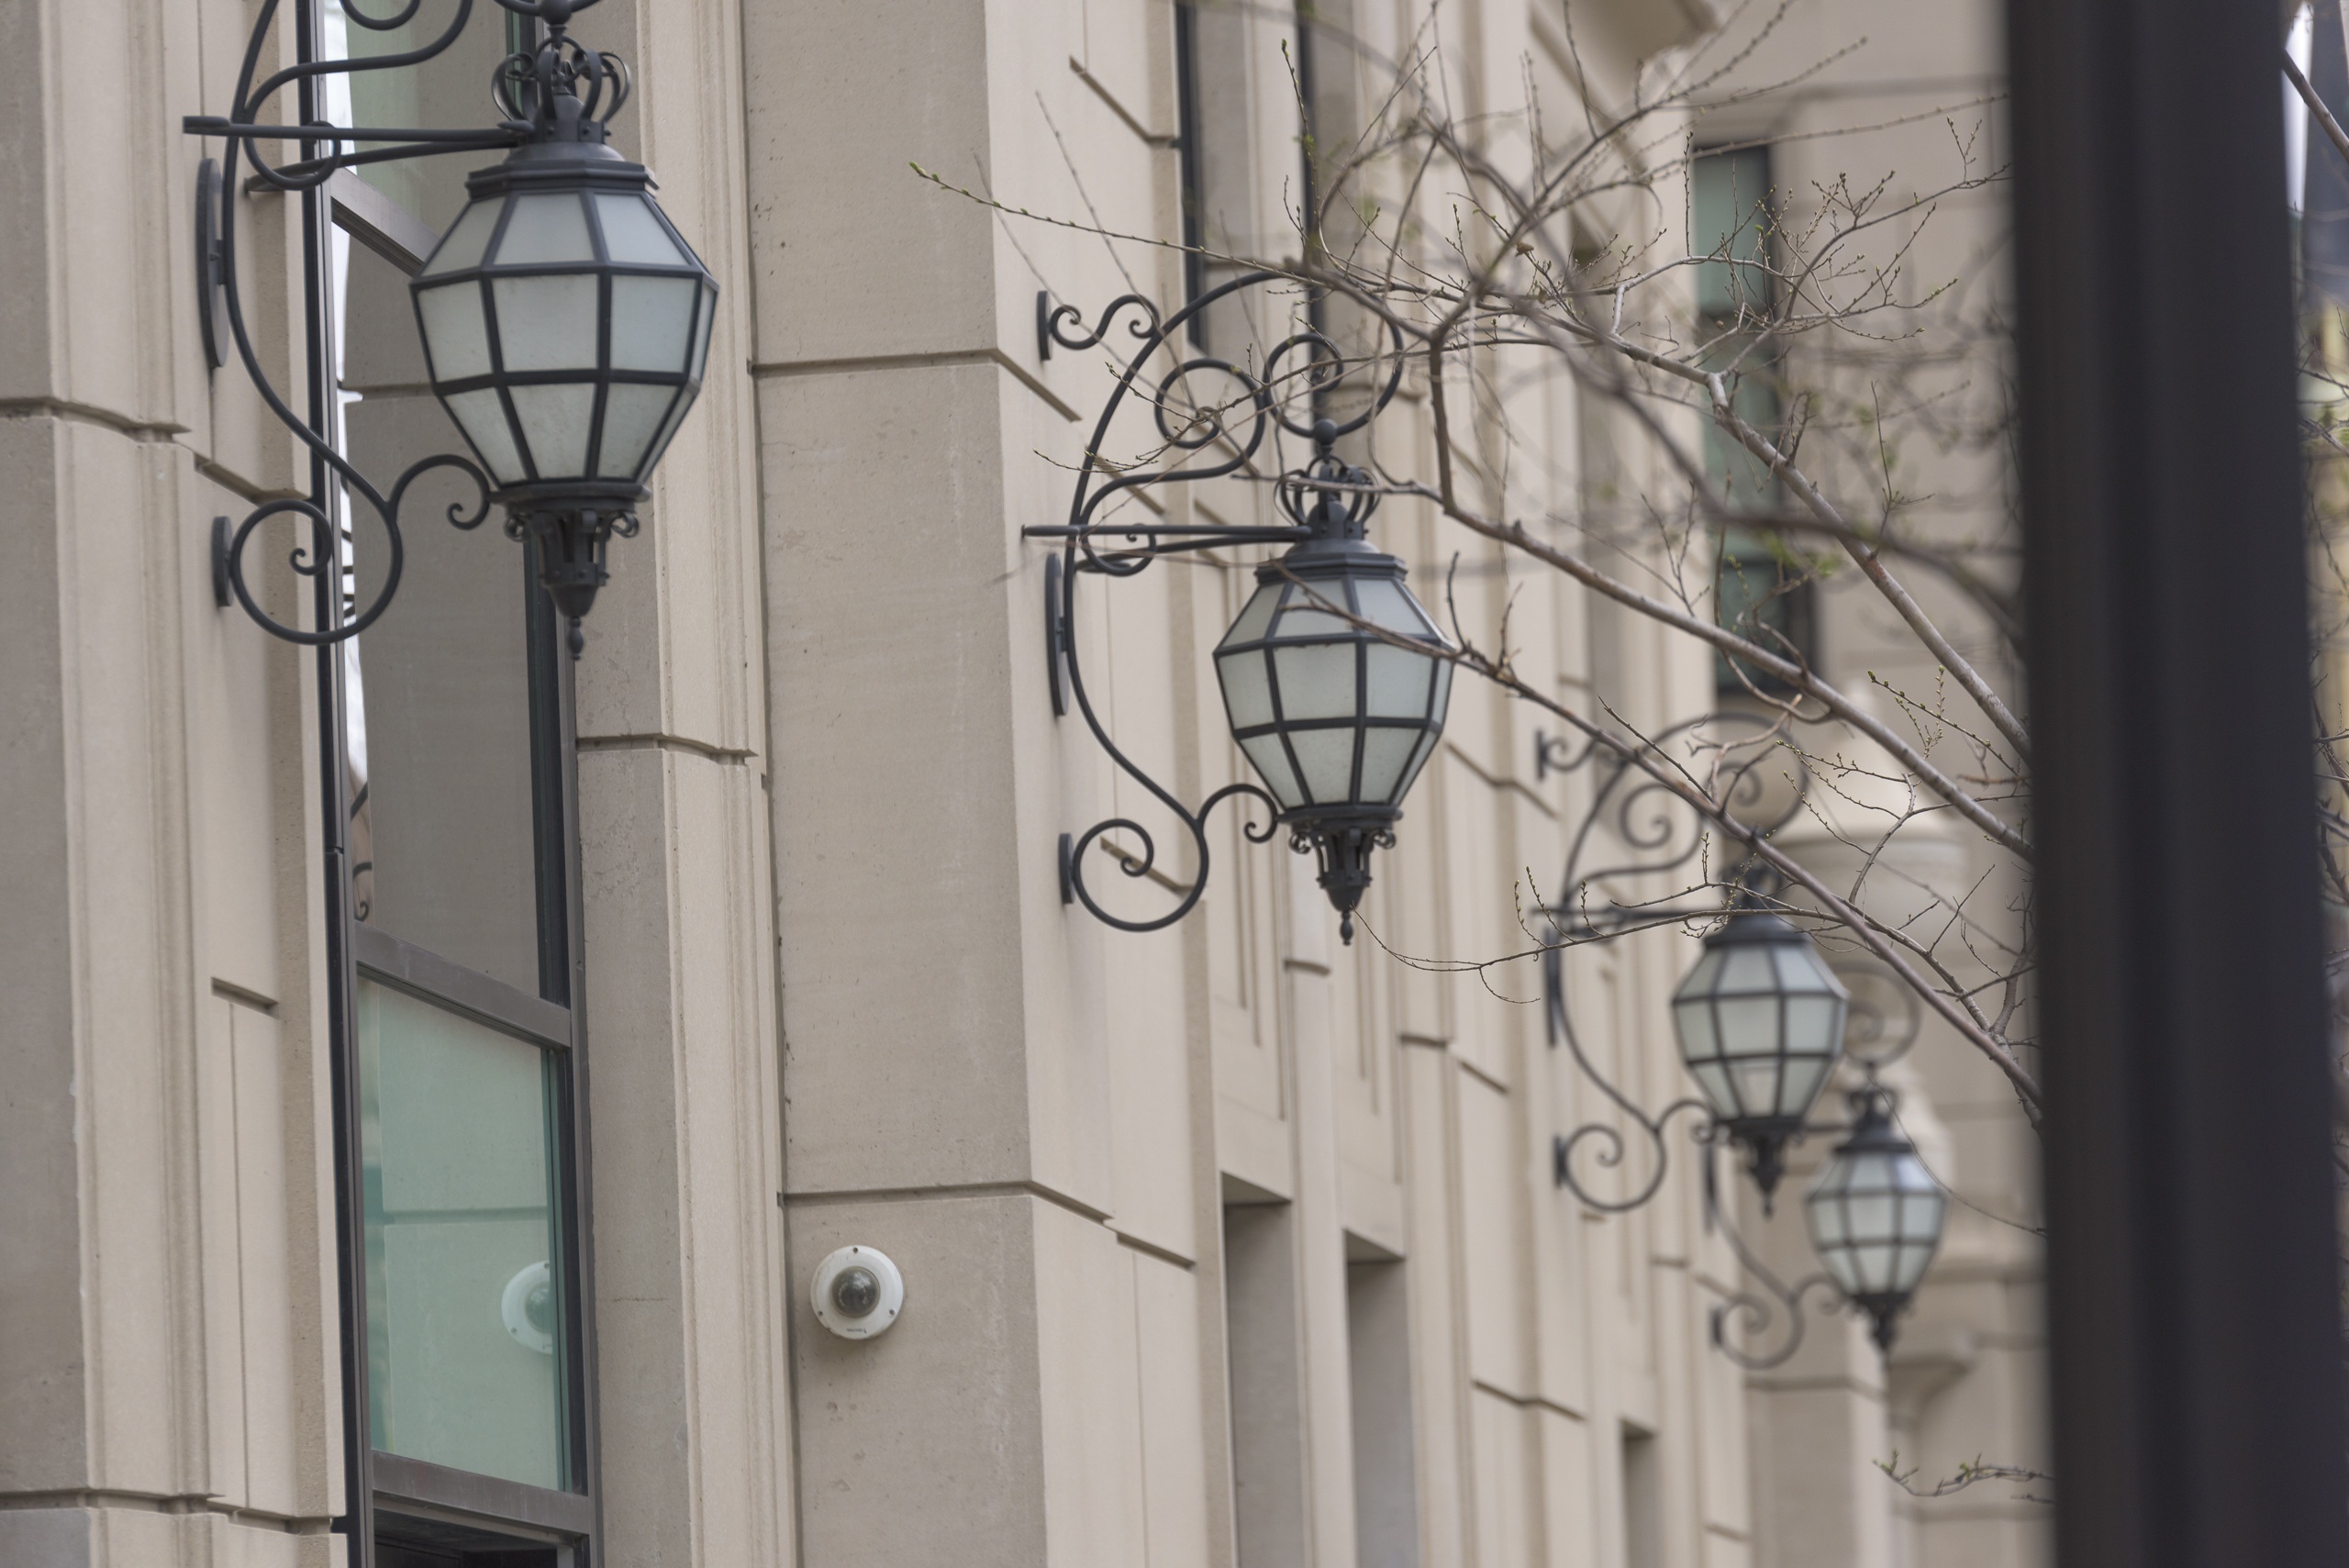
light, architecture, street, vintage, window, glass, building, city, urban, wall, decoration, metal, chicago, facade, exterior, lamp, lighting, door, energy, illuminated, interior design, art, design, ornate, style, iron, electric